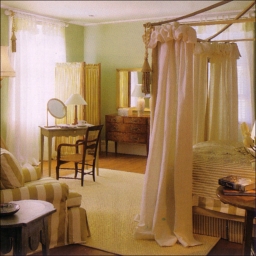
Room type: bedroom